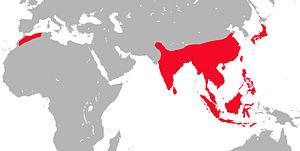
Les Macaques constituent un genre de primates de la famille des Cercopithecidae.